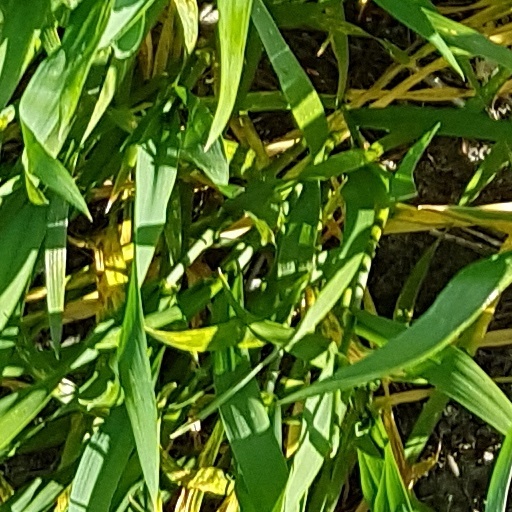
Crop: wheat